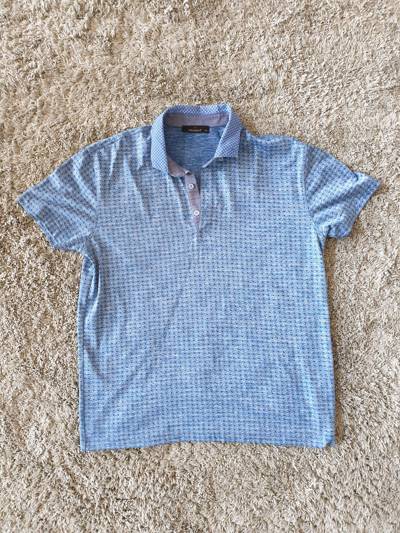
Waste category: clothes